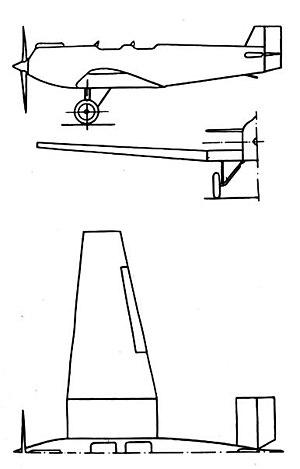
Le Farman F.230 était un avion de tourisme léger, construit par Farman en France dans les années 1930.